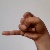
The image shows a hand gesture representing the letter 'J' in Indian Sign Language.